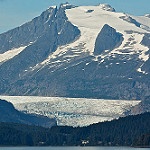
Label: glacier